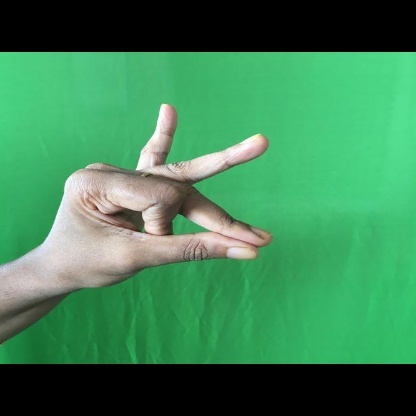
Mudra: Bramaram